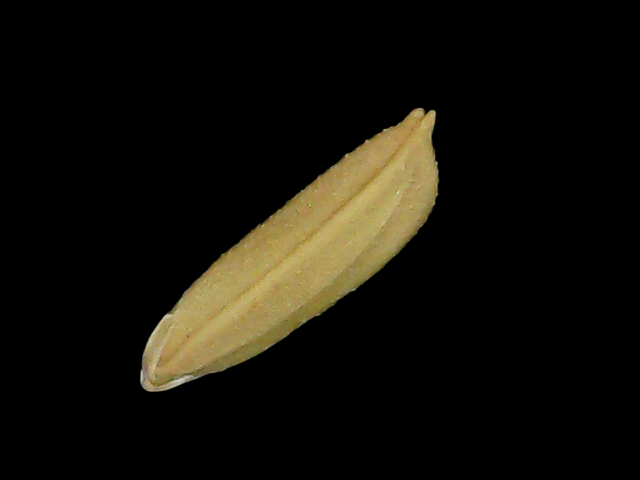
Rice variety: Bd75